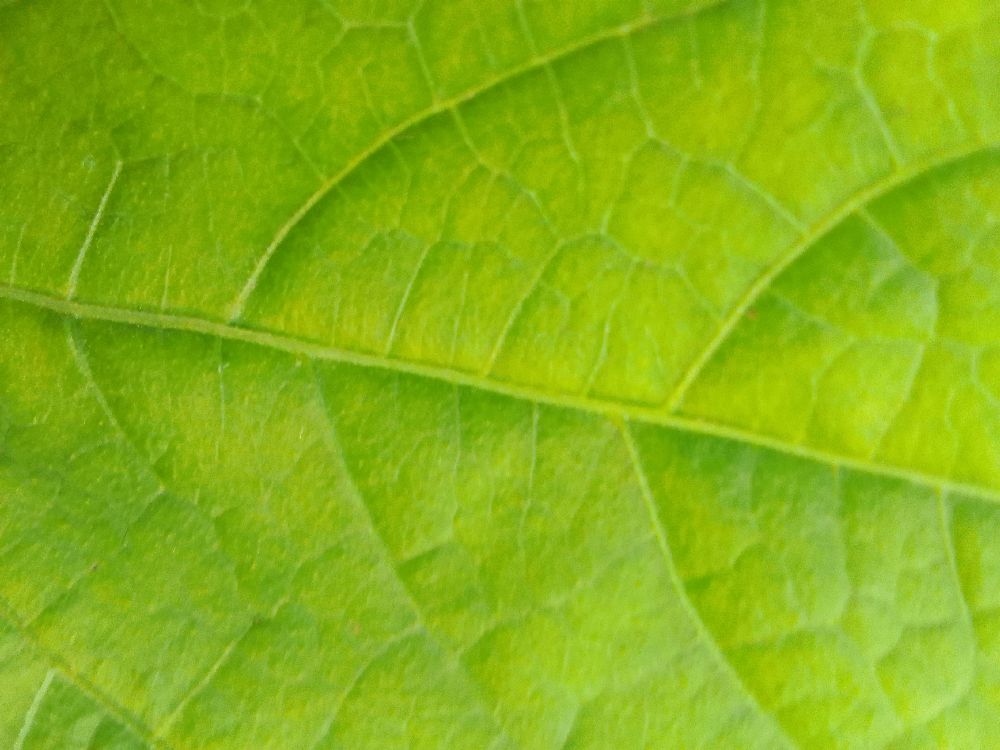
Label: healthy